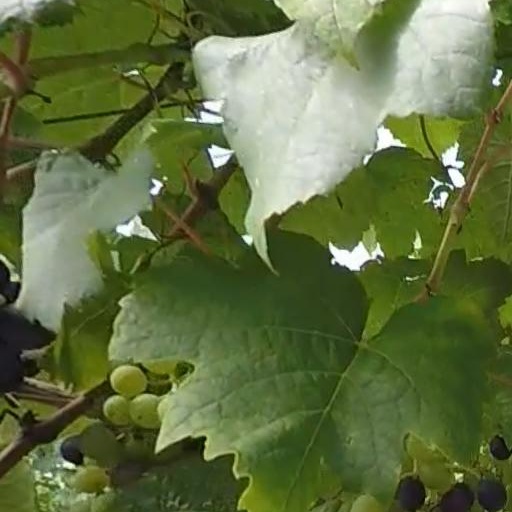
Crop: grape